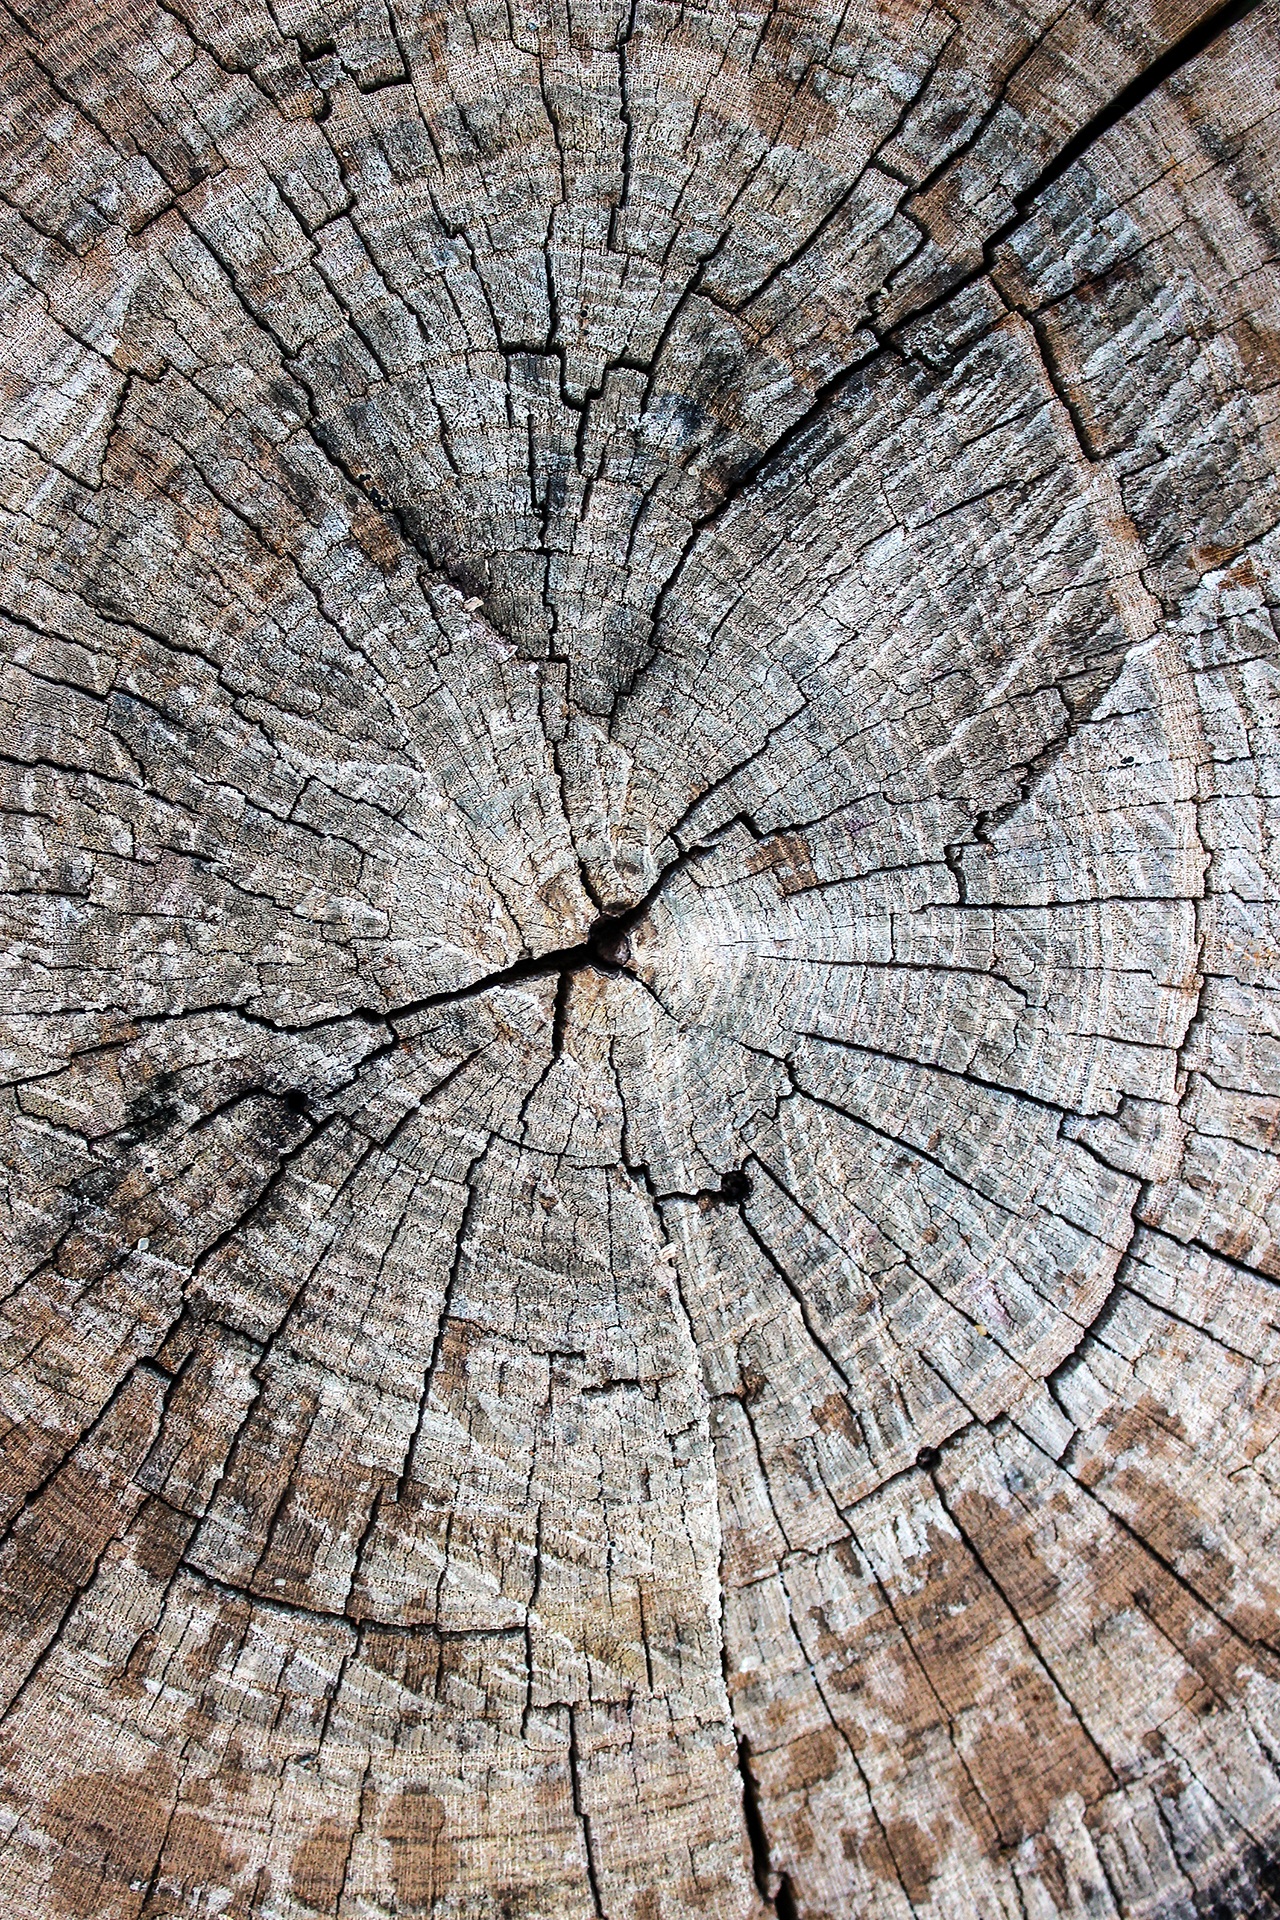
tree, branch, plant, wood, texture, leaf, flower, trunk, cup, log, pattern, soil, tree trunk, background, picture, tree stump, woodcutter, old wood, flowering plant, wood material, sawn, stripe wood, woody plant, land plant